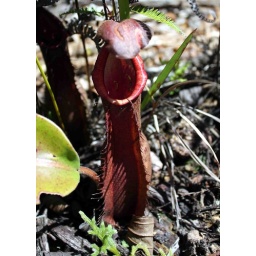
Bug eating plant in Aceh Barat, Indonesia